Messines Ridge British Cemetery

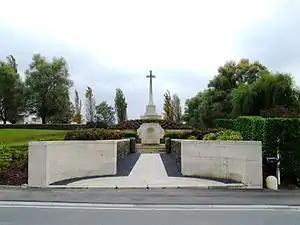
The entrance to the New Zealand Memorial to the Missing

The cemetery also includes the New Zealand Memorial to the Missing, also designed by Holden, in memory of 840 soldiers of the New Zealand Expeditionary Force killed in the area and who have no known grave. The memorial, at the entrance to the cemetery, takes the form of a Cross of Sacrifice on a circular base about which are provided panels with the names of the missing, including that of the All Black George Sellars, killed during the Battle of Messines.